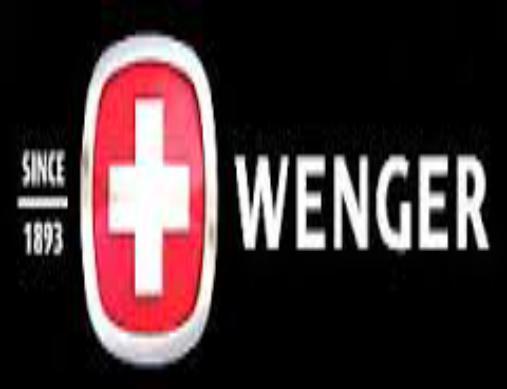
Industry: Necessities